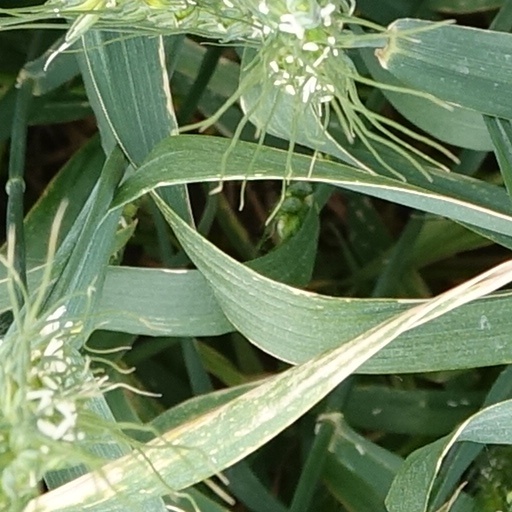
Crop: wheat